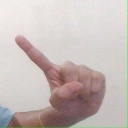
अक्षर: ए